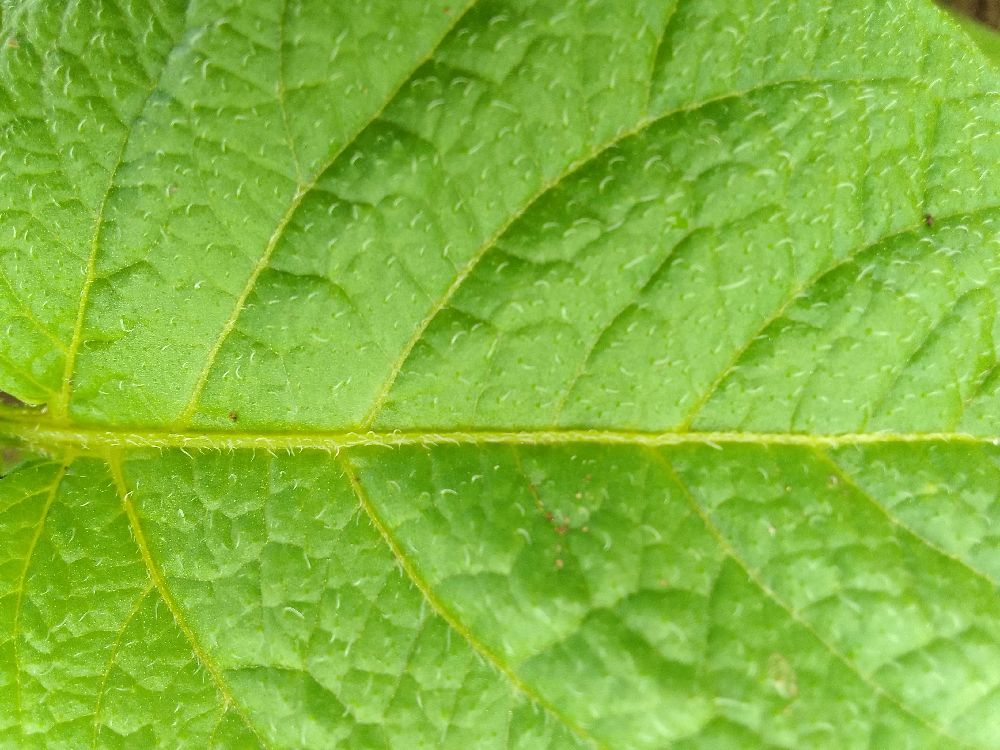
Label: Healthy